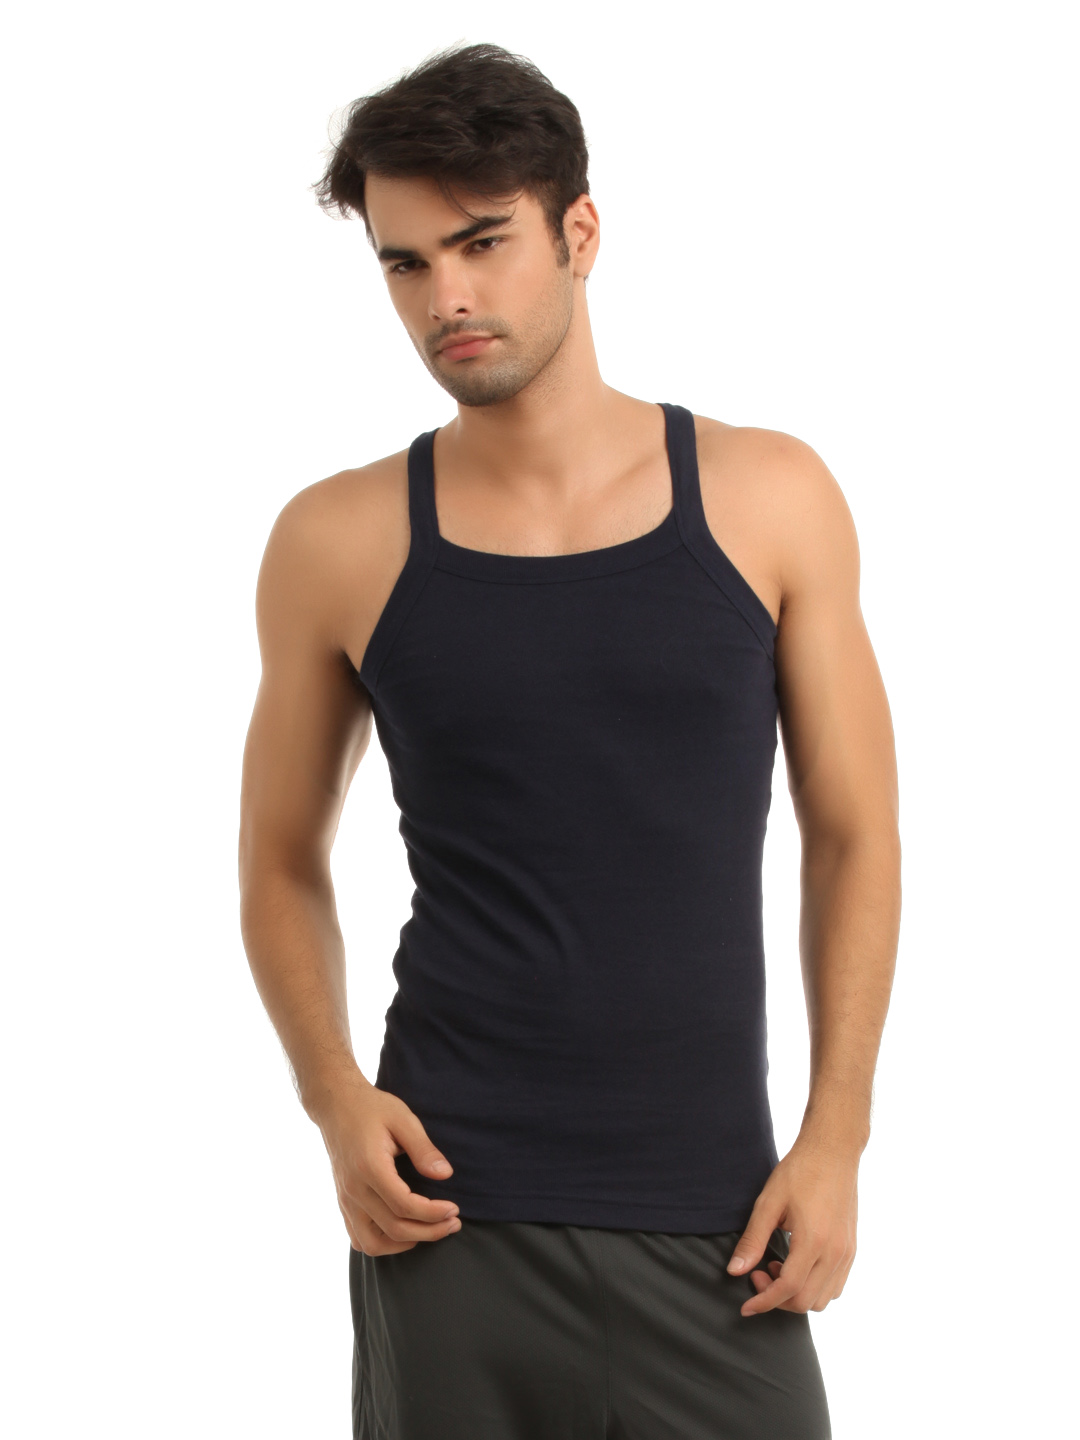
Hanes Men Navy Blue Innerwear Vest
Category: Apparel / Innerwear / Innerwear Vests
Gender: Men
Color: Navy Blue
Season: Summer 2016
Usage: Casual